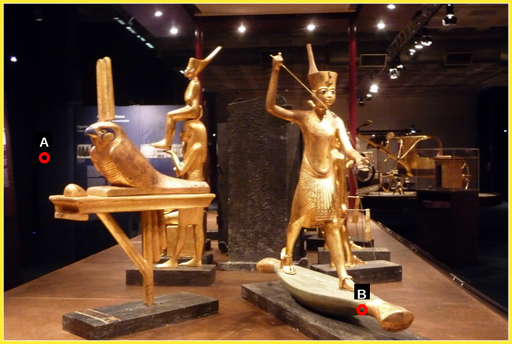
Question: Two points are circled on the image, labeled by A and B beside each circle. Which point is closer to the camera?
Select from the following choices.
(A) A is closer
(B) B is closer
Answer: B